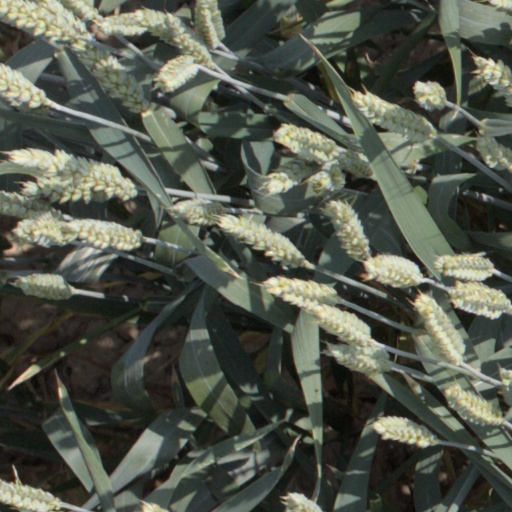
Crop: wheat